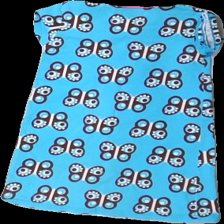
View: back
Type: Dress
Category: Children
Brand: Me & I
Colors: Blue, Pink, Brown
Material: 100% Cotton
Pattern: Other
Cut: Regular
Size: 98
Season: All
Damage: stain
Damage location: middle center
Damage 2: crooked seam
Damage 2 location: bottom right
Price range: <50
Recommended usage: Recycle
Description: blue dress with pattern